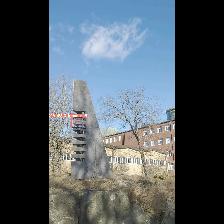
Label: NonHuman